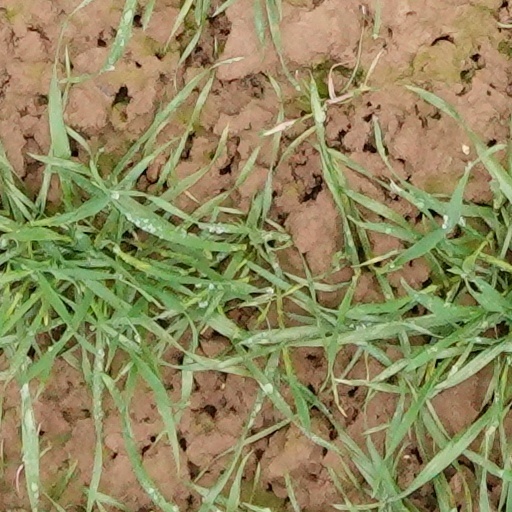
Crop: wheat